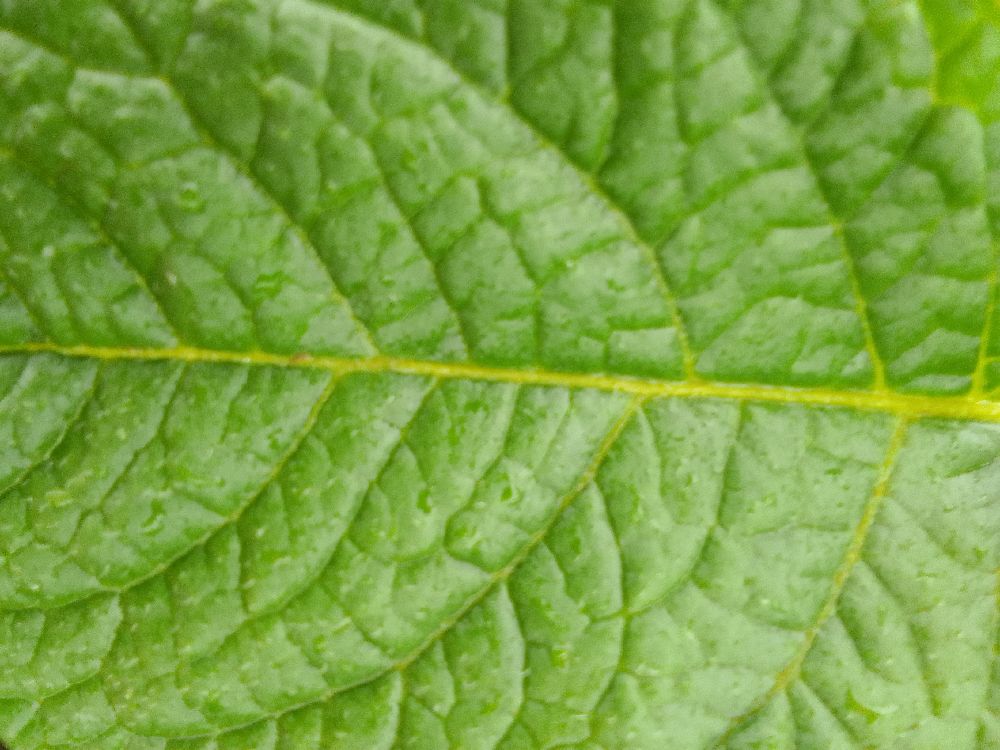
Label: Healthy